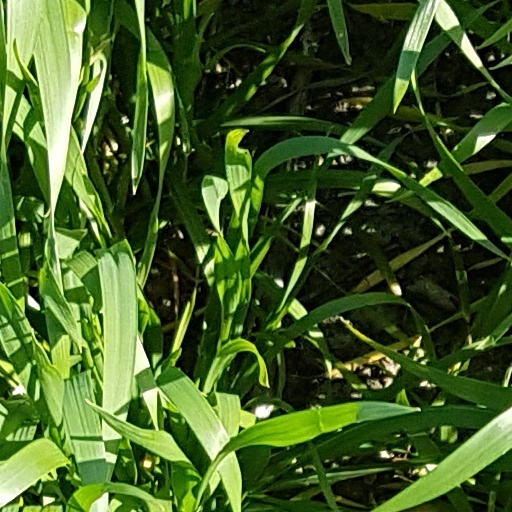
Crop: wheat